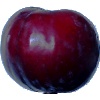
Label: Plum 2